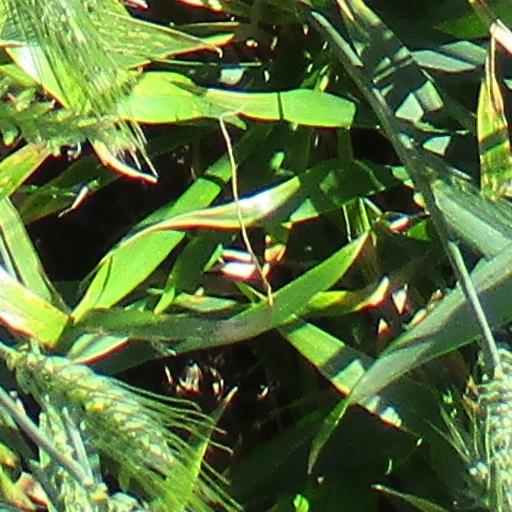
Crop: wheat